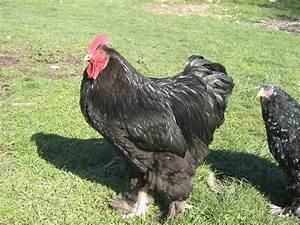
chicken